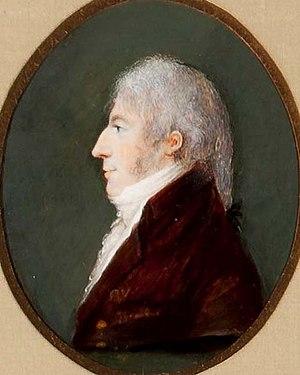
Charles-Joseph, duc d'Ursel, né le 9 août 1777 à Bruxelles et mort le 27 septembre 1860 à Hingene, est un administrateur et homme politique belge.
La Société royale de Flore de Bruxelles, fondée en 1822, à l'époque du Royaume-Uni des Pays-Bas, réunit les amateurs de botanique florale et les horticulteurs amateurs bruxellois.
La maison d'Ursel [dyʁs] est une famille contemporaine de la noblesse belge, issue d'une famille bourgeoise de Thuringe. Originaires de Smalkalde, ceux-ci s'établirent à Hasselt et Maastricht dès le XVᵉ siècle, et à Anvers au début du XVIᵉ.